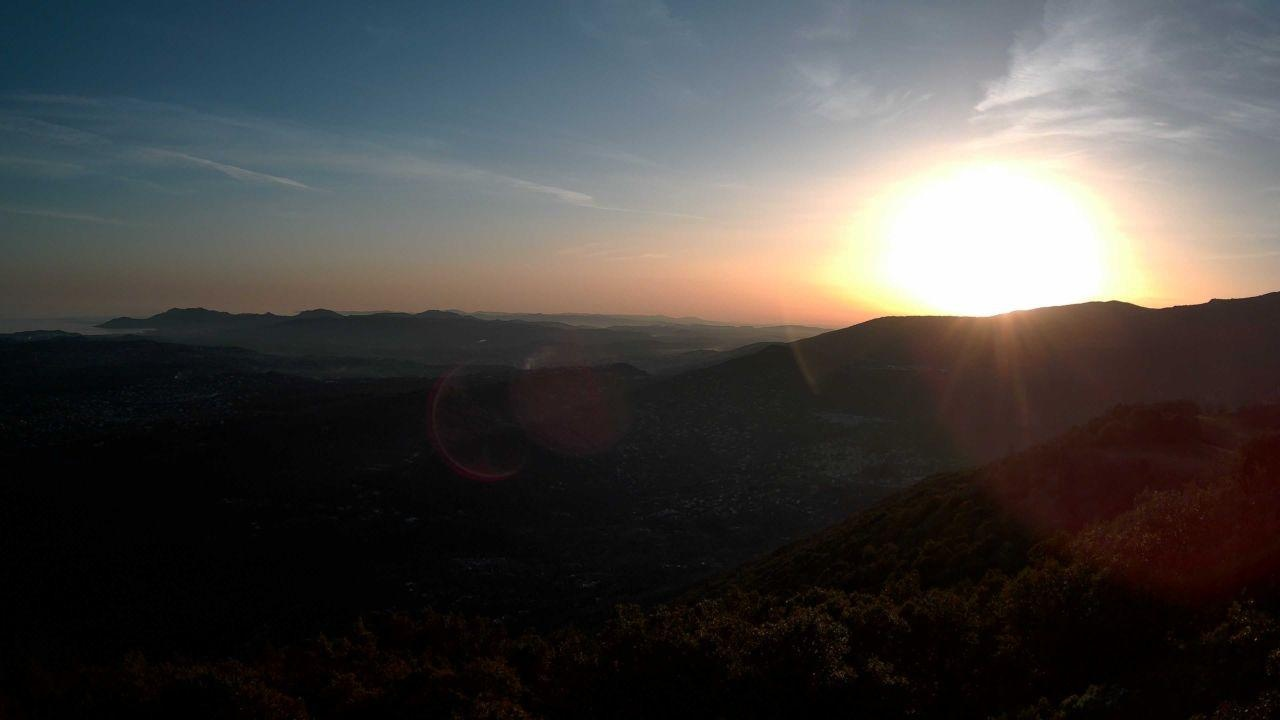
Fire: no
Smoke: yes